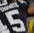
Number: 5